Acer TravelMate

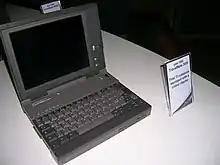
Texas Instruments TravelMate 3000

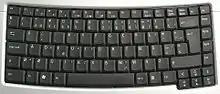
Acer TravelMate classic keyboard design

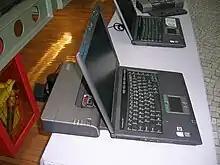
TravelMate 6450 with a docking station

The TravelMate 2420 was a Centrino based laptop computer, featuring either a Celeron M or a Pentium M processor at 1.7 GHz, depending on the region where it was to be distributed. As of April 2007, this model was discontinued by Acer Corp in the USA and Mexico.